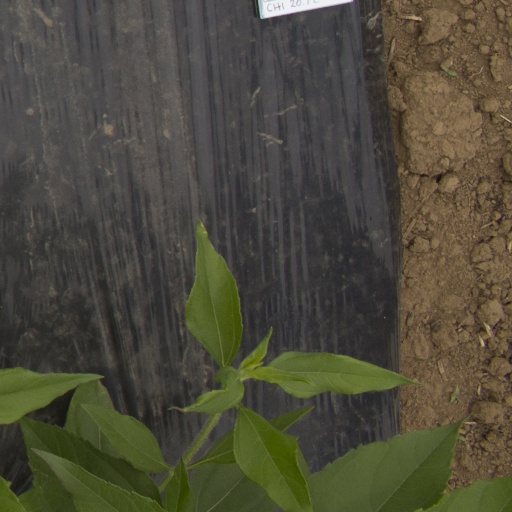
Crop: Jerusalem artichoke